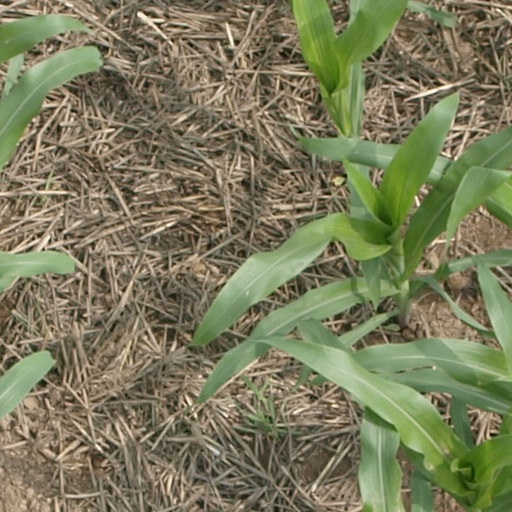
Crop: maize; corn